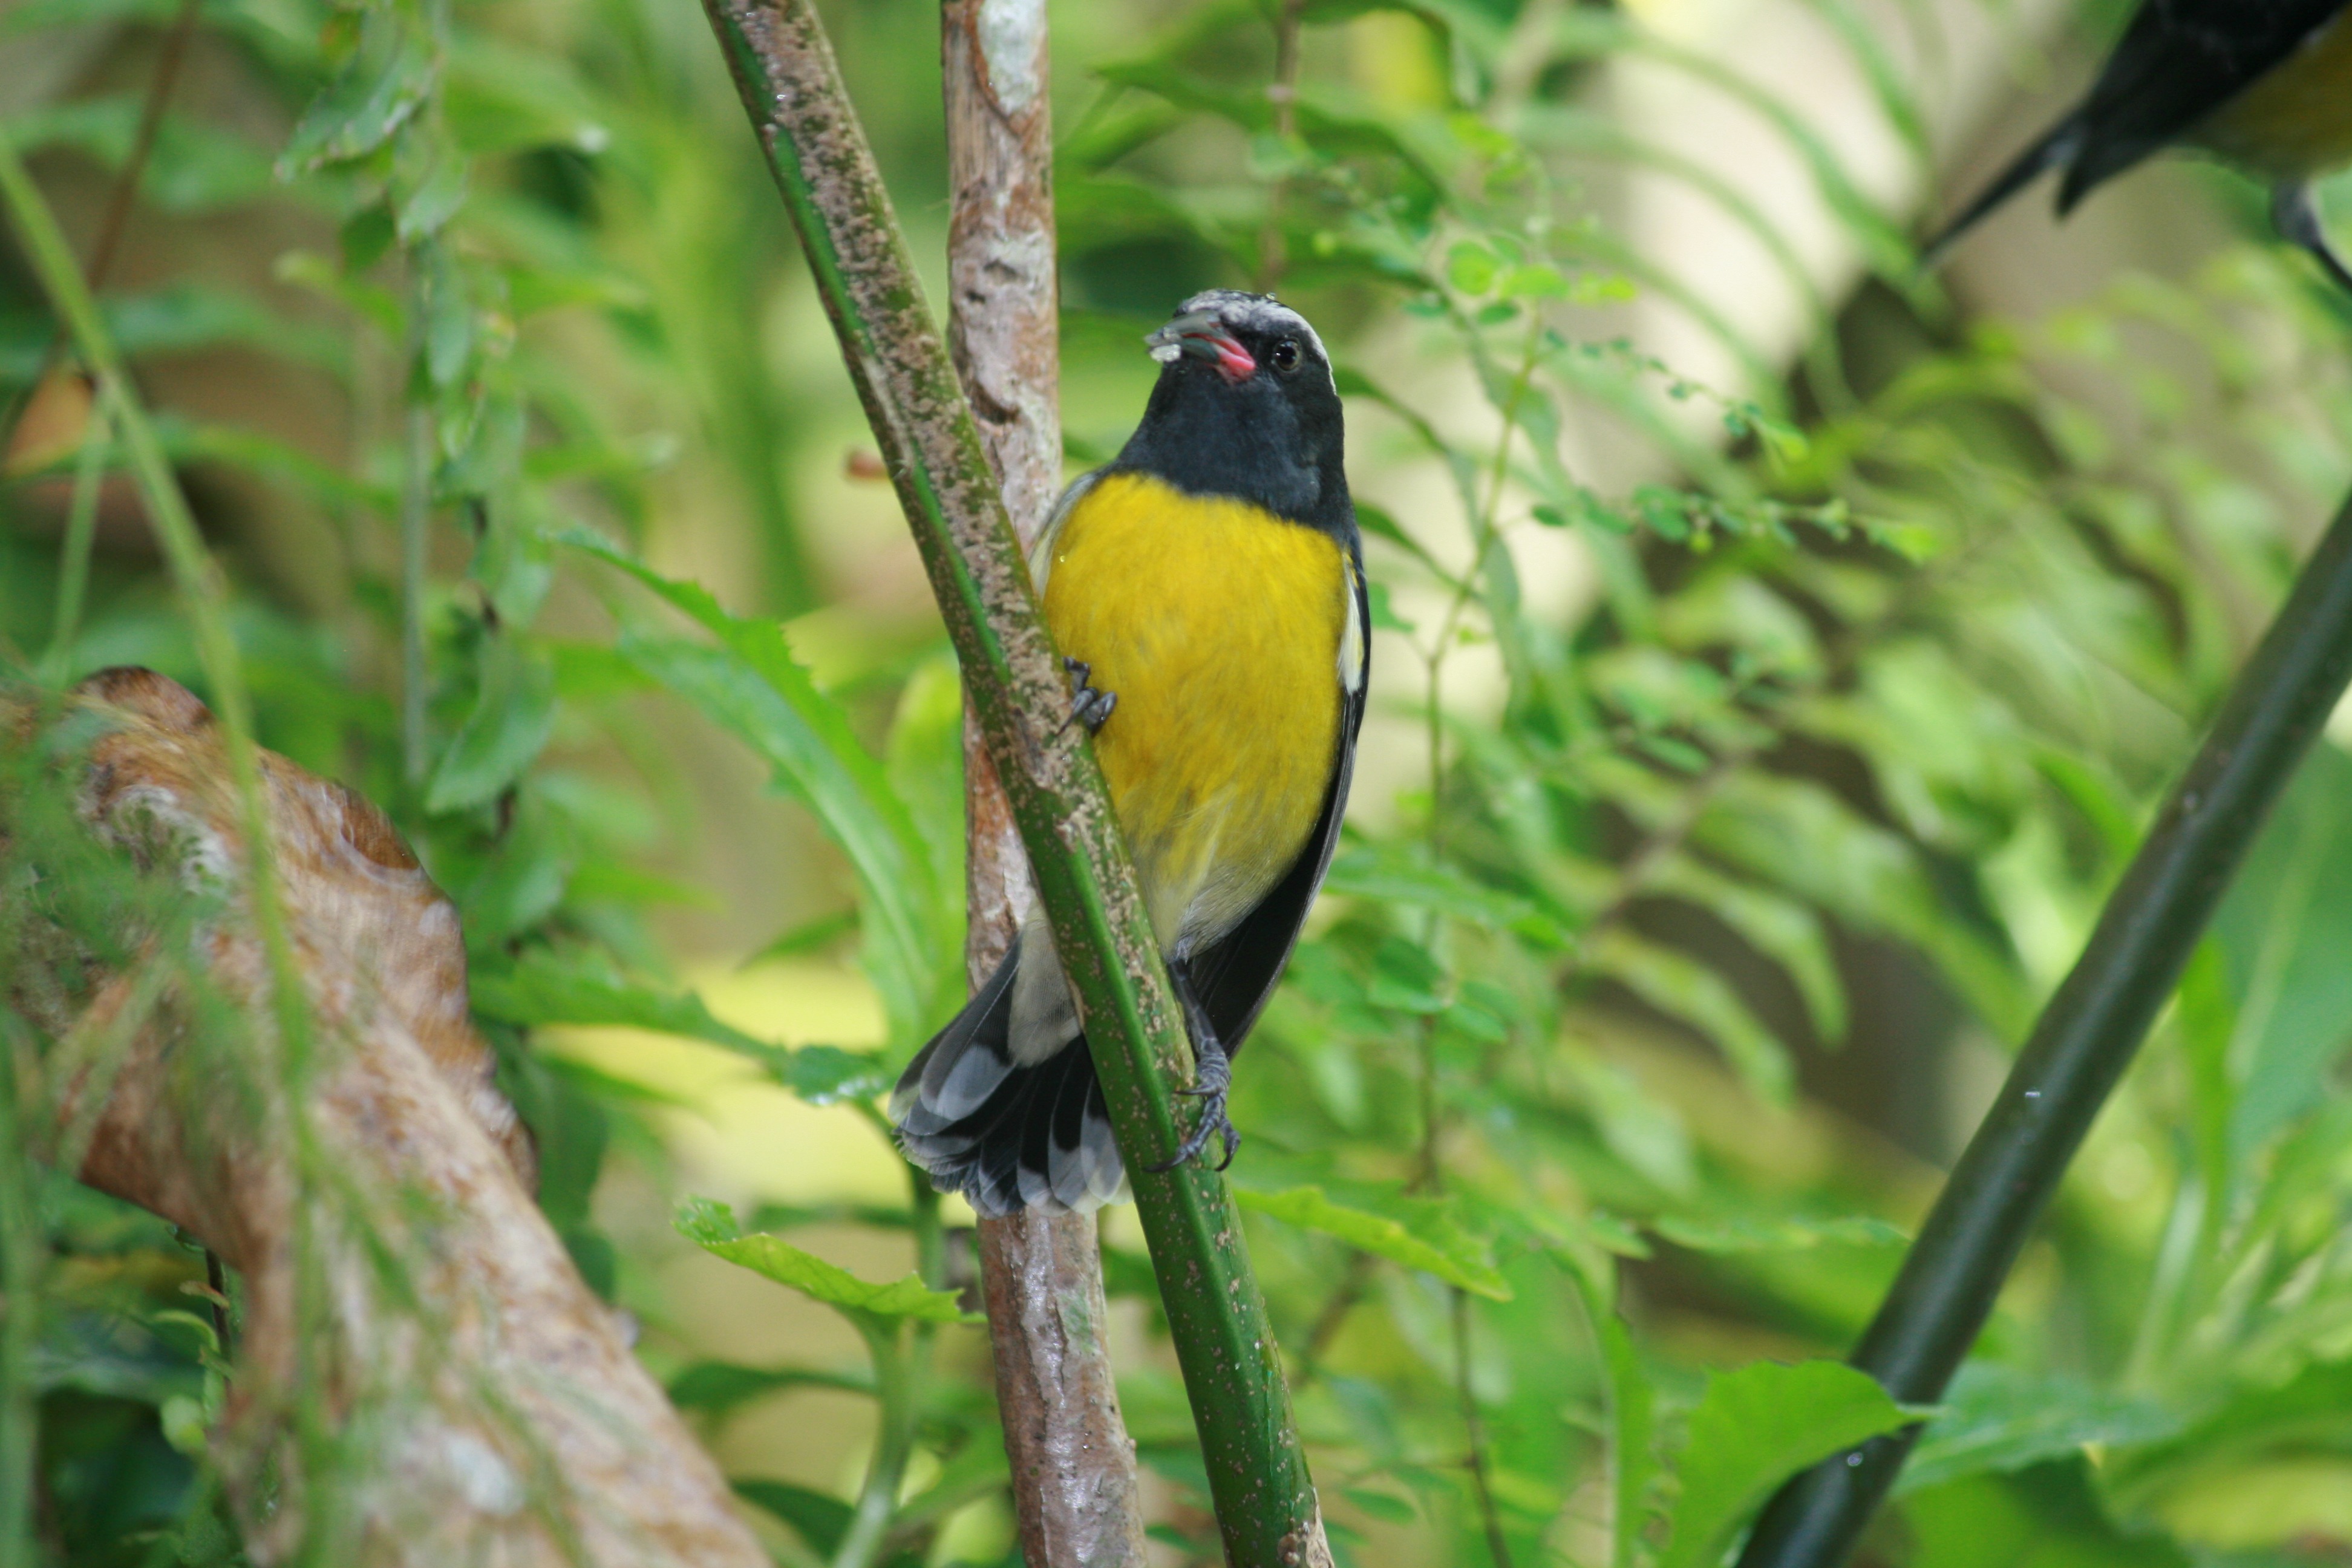
nature, branch, bird, flower, wildlife, green, beak, tropical, black, yellow, garden, fauna, vertebrate, coraciiformes, guadeloupe, old world flycatcher, perching bird, green jay, eurasian golden oriole, bird sugar